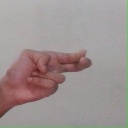
अक्षर: ह